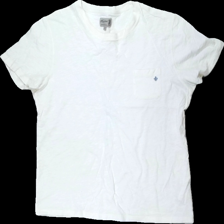
View: front
Type: T-shirt
Category: Men
Brand: Morris
Colors: White, Blue
Material: 100% cotton
Pattern: Logo print
Cut: Regular
Size: XL
Season: All
Damage location: middle center
Damage 2 location: middle right
Damage 3 location: middle center
Price range: <50
Recommended usage: Export
Description: vit t-shirt med logga fram, nopprig